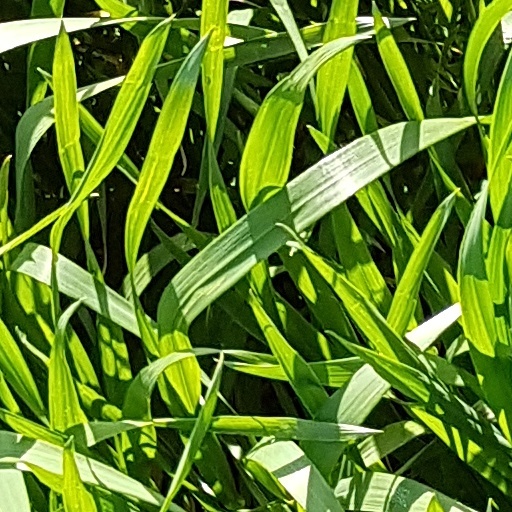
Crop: wheat